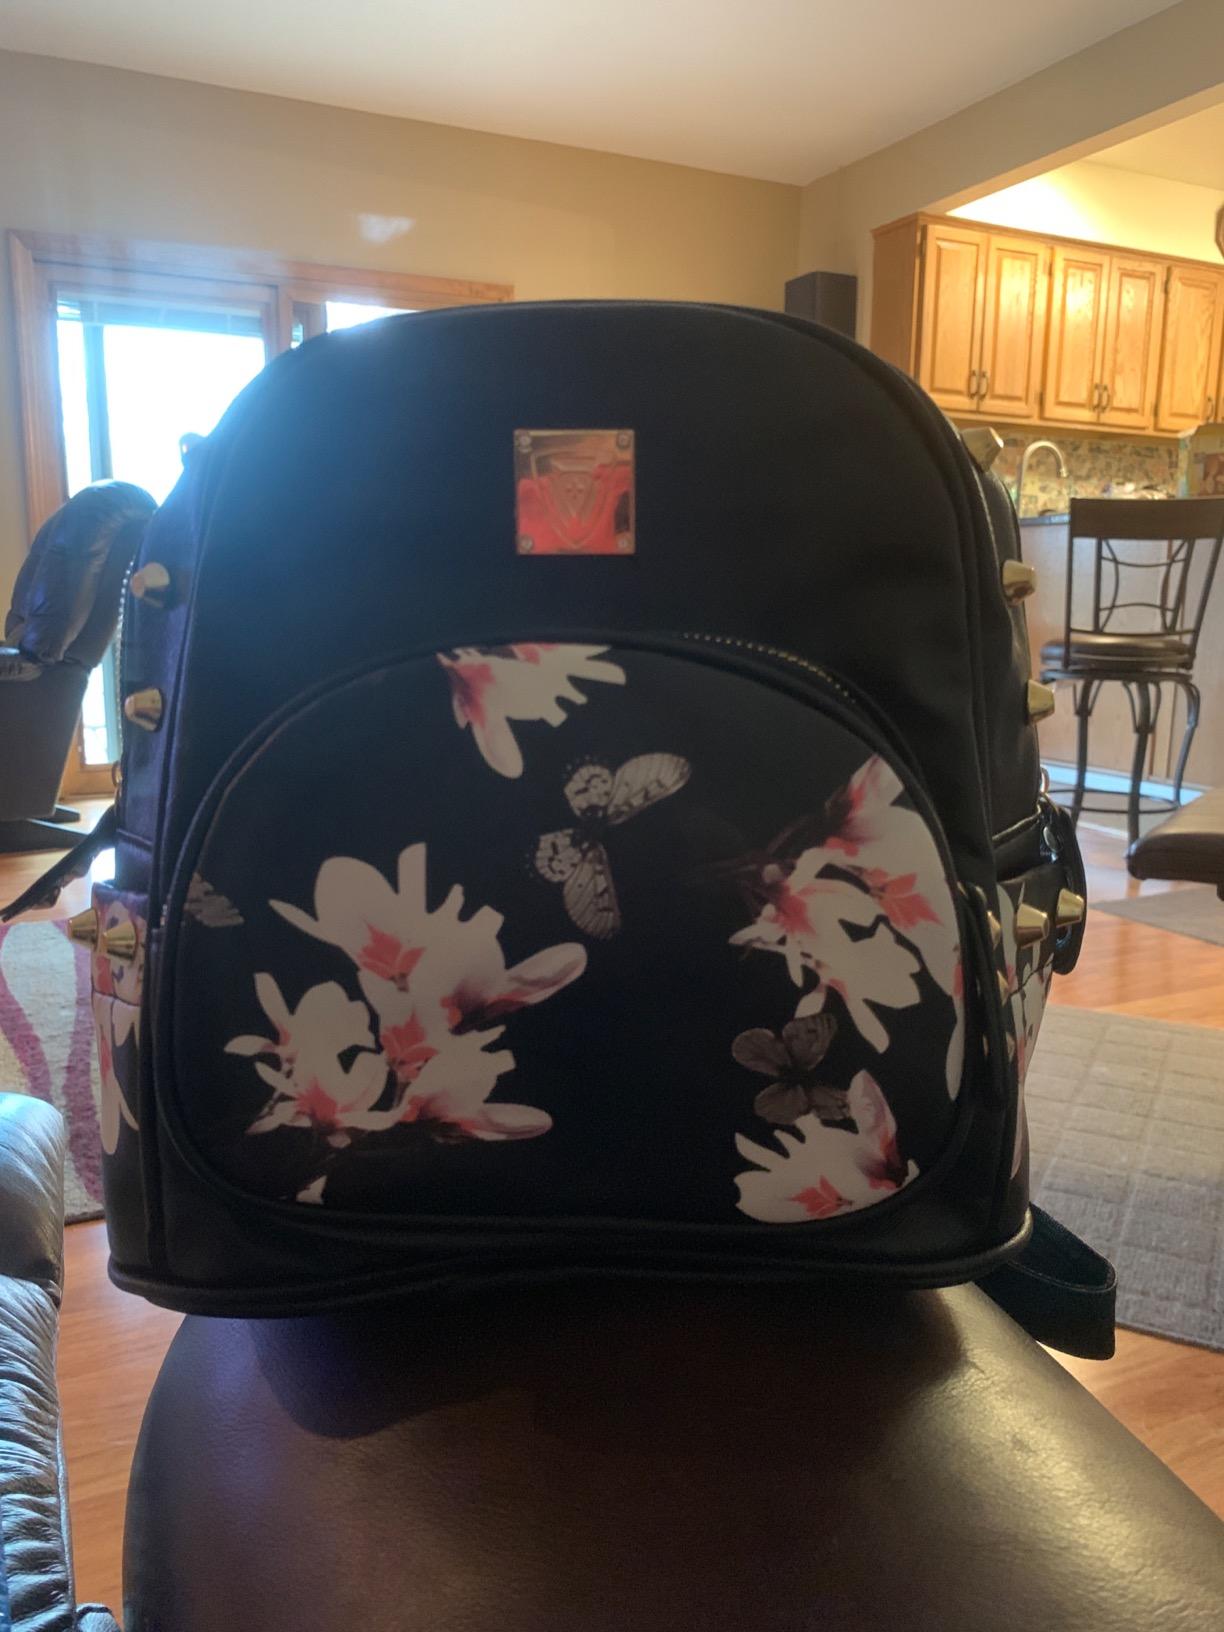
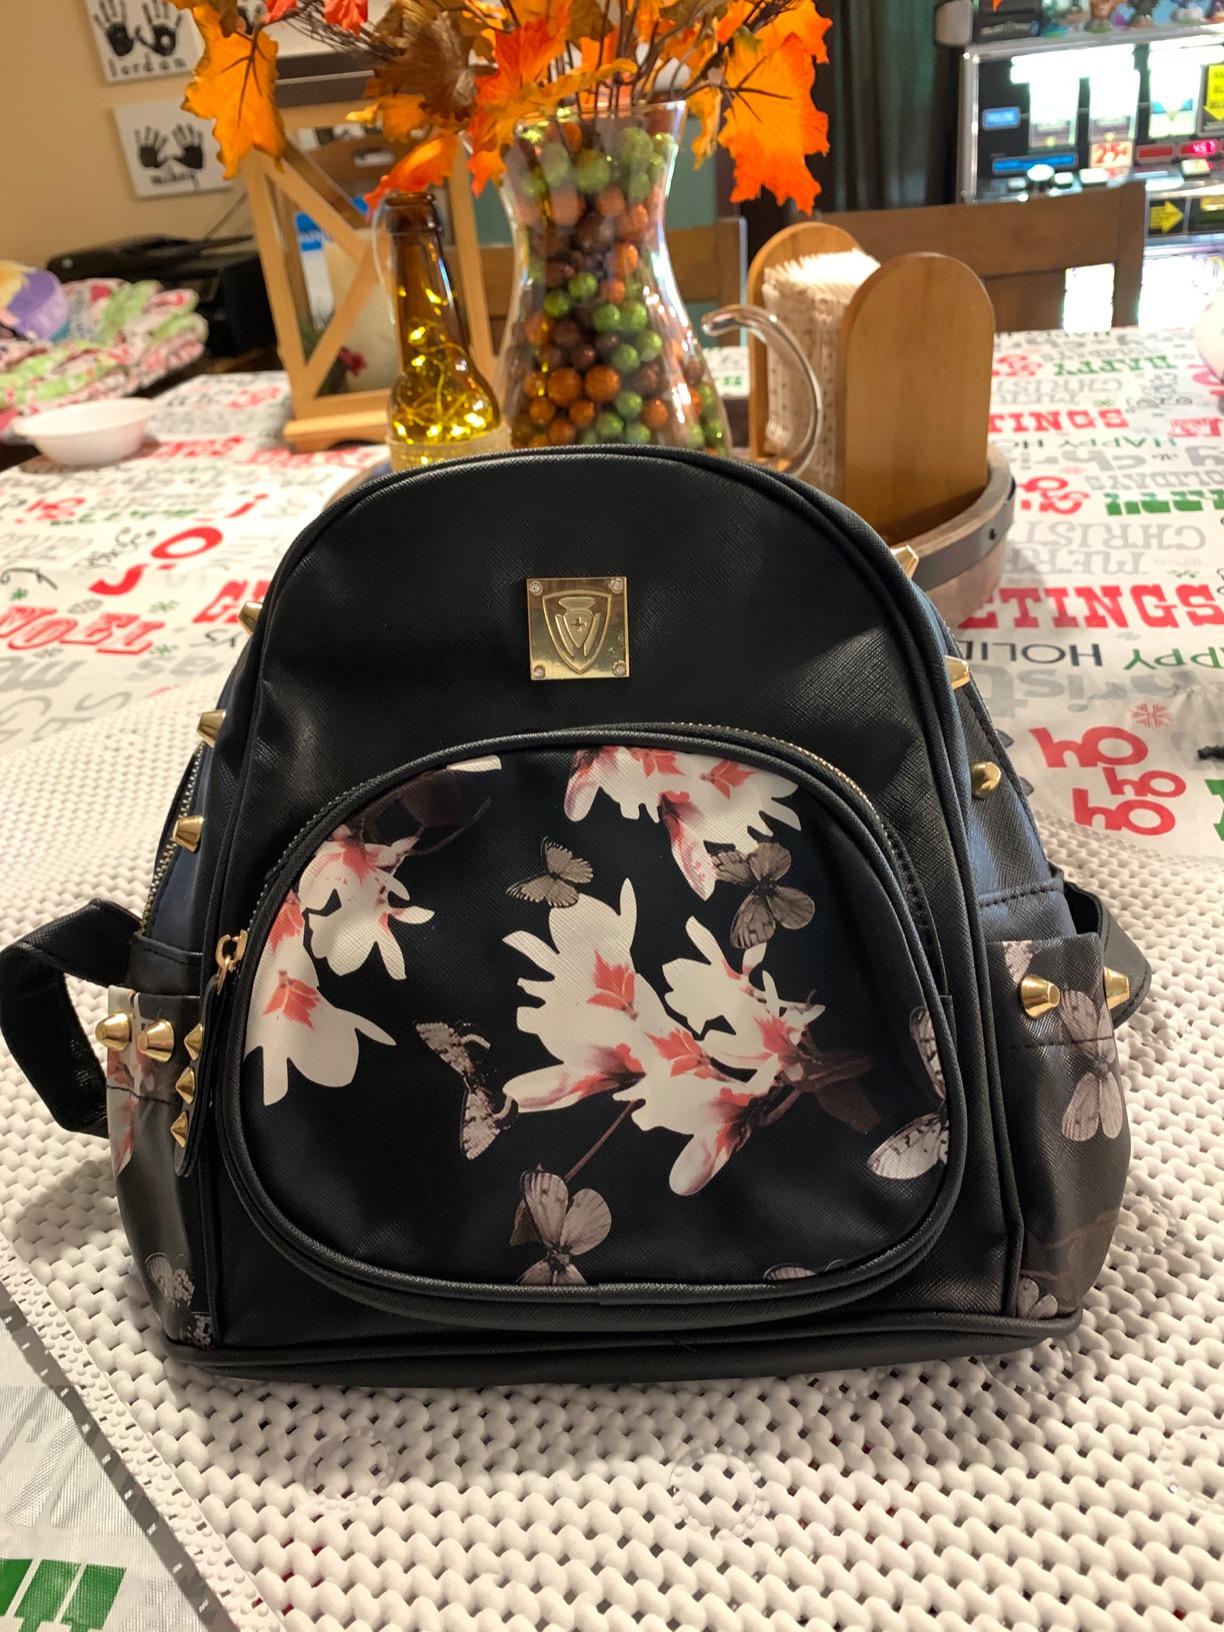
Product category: accessories_handbag
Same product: yes